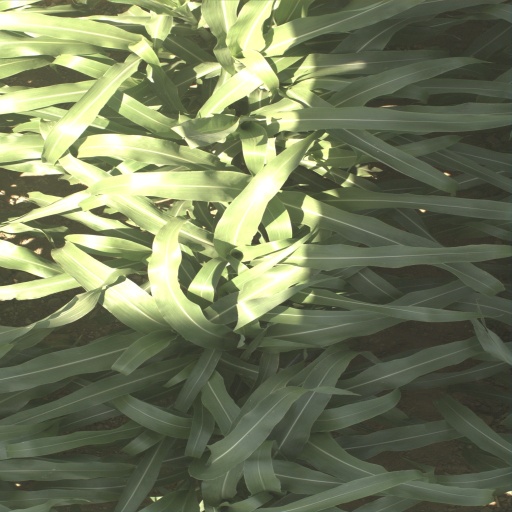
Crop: sorghum